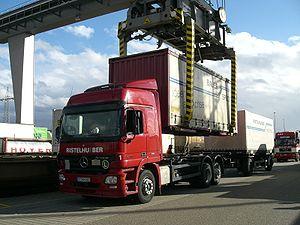
Le transport combiné est une forme de transport intermodal de type « rail-route » ou « fleuve-route ».